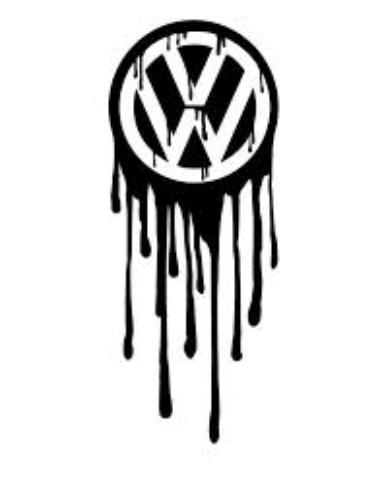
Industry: Transportation